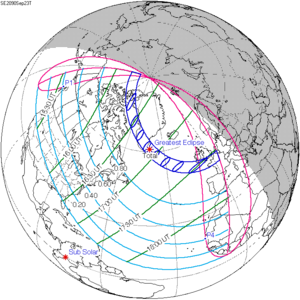
Une éclipse solaire totale aura lieu le 23 septembre 2090.